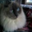
Label: cat